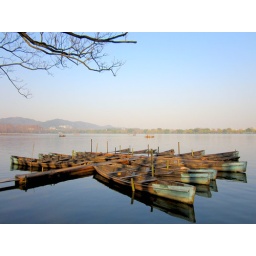
Old break ships near westlake, waiting to get repair again. Clear blue sky and water.